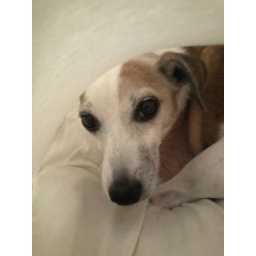
Abby in her pillow sleeping bag